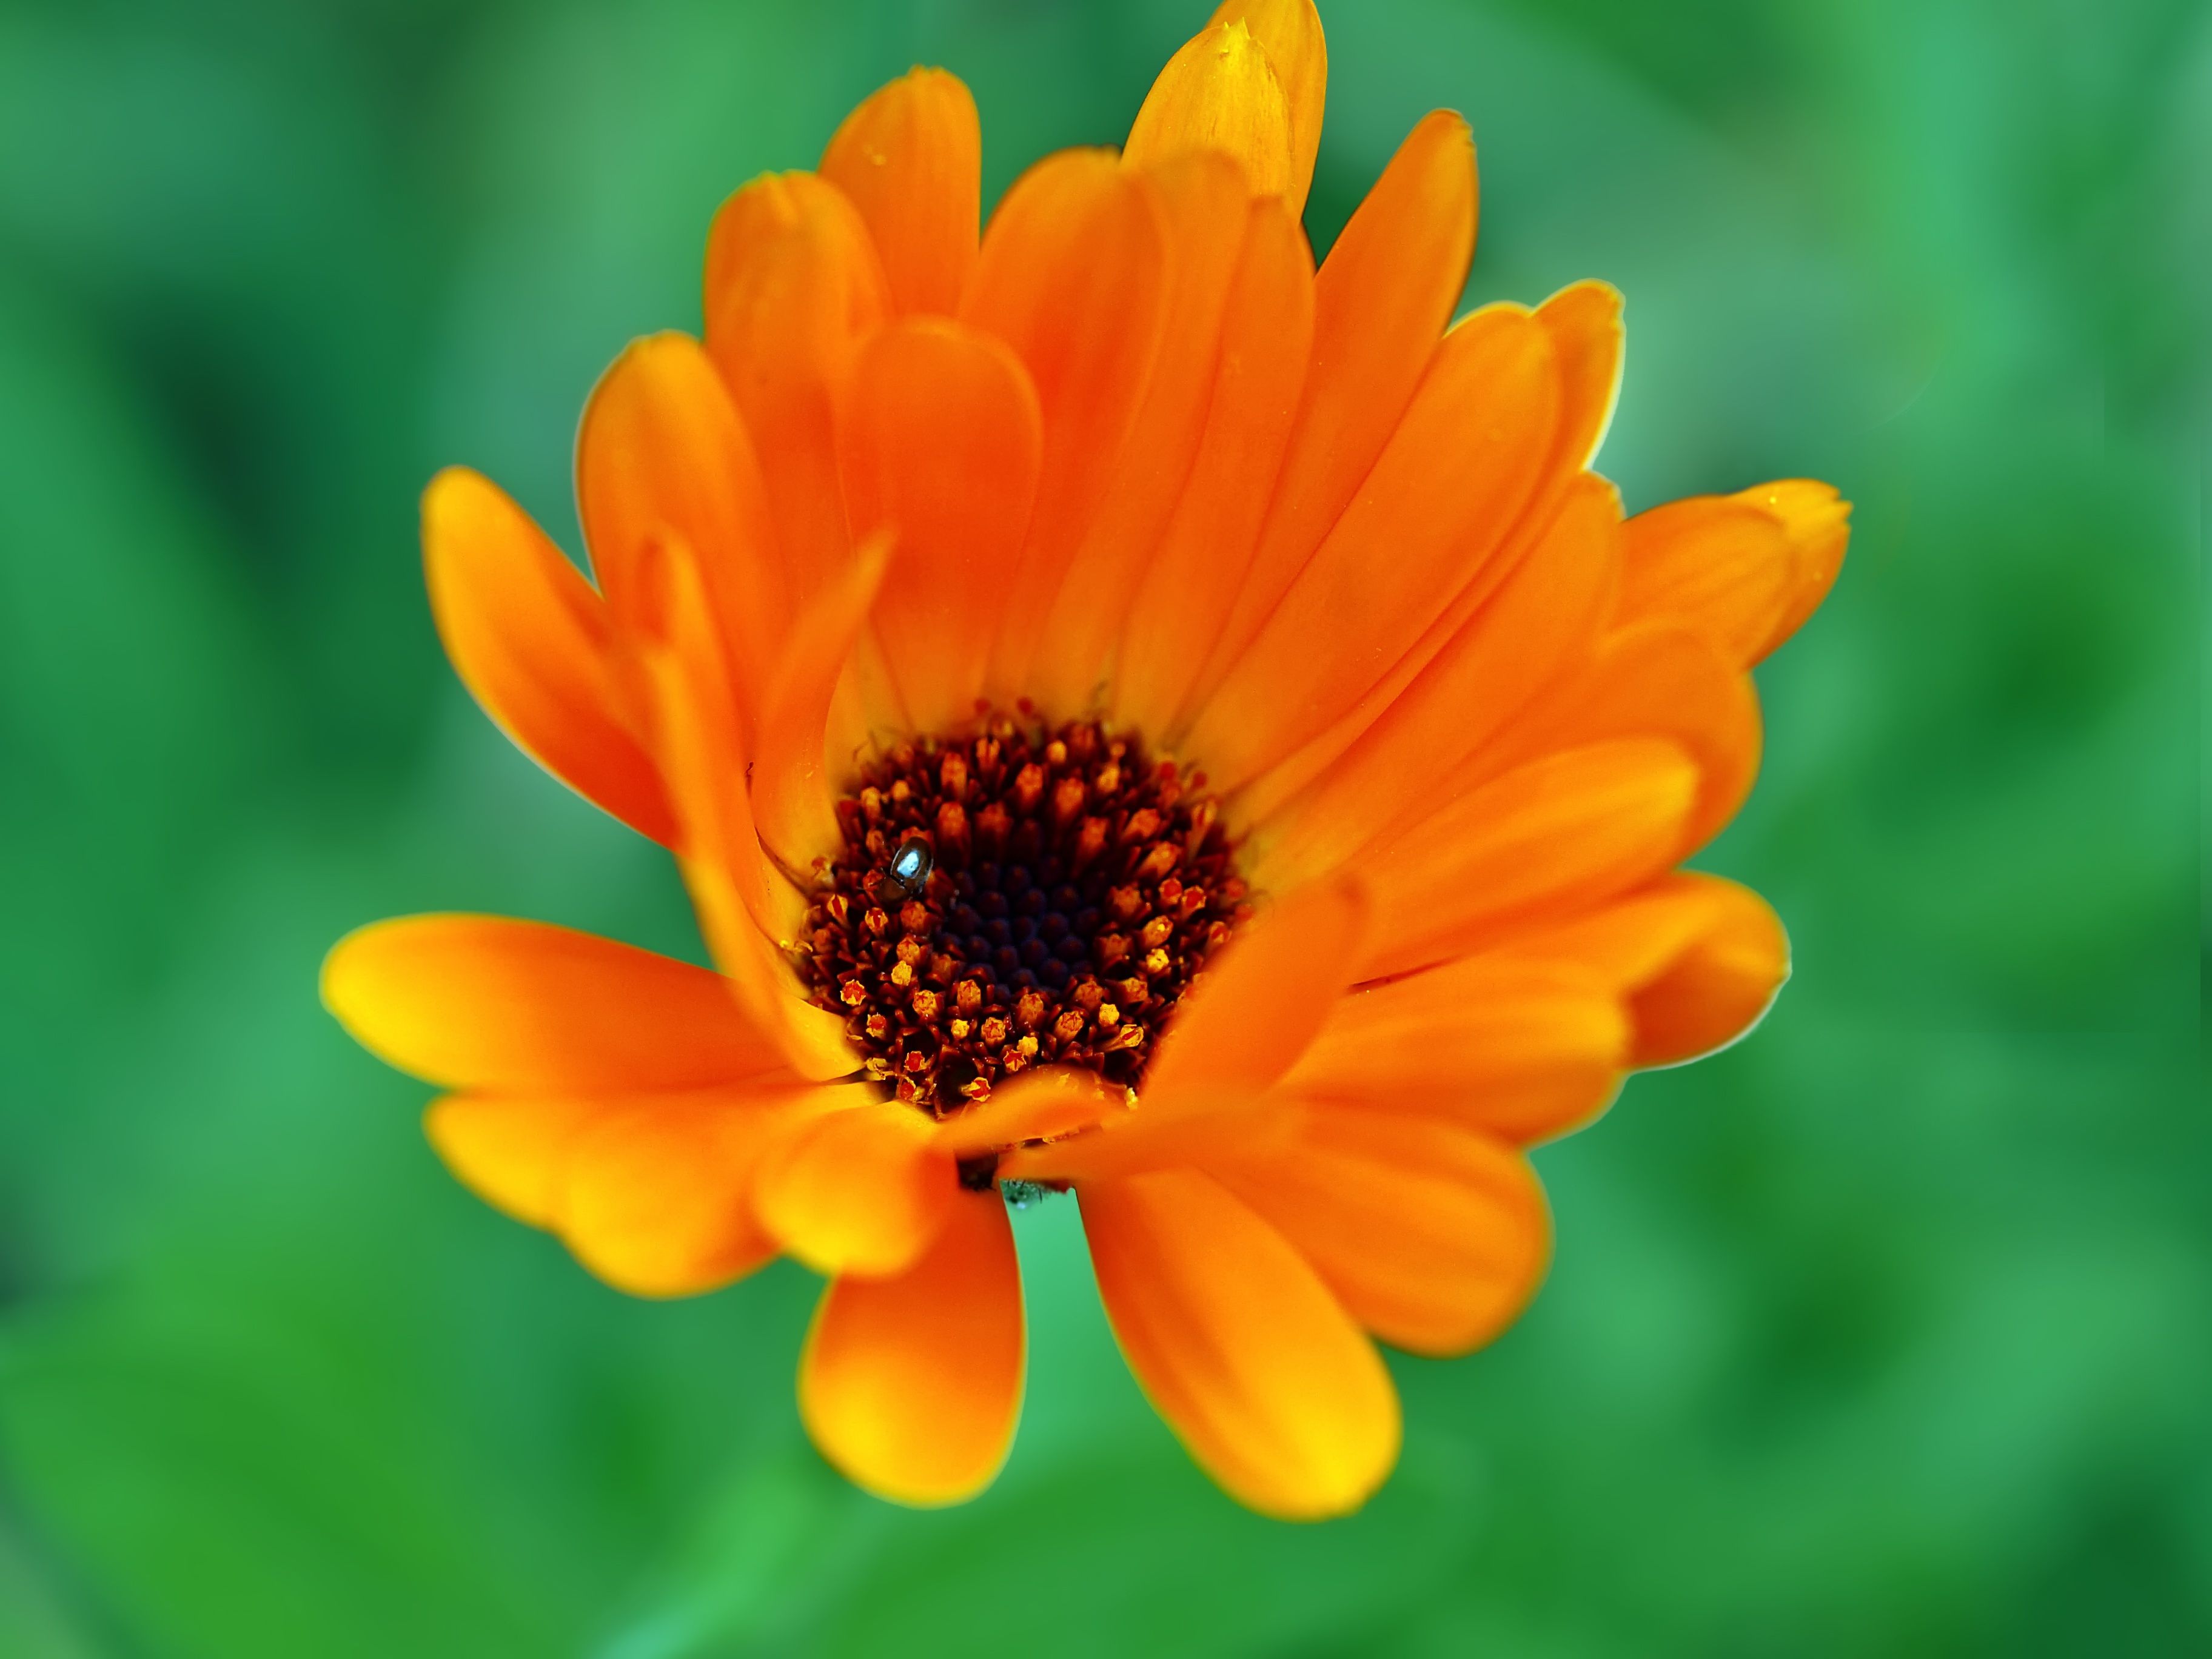
nature, plant, flower, petal, daisy, live, pollen, herb, insect, botany, yellow, flora, wildflower, close up, nectar, macro photography, flowering plant, calendula, annual plant, land plant